Misogawa Dam

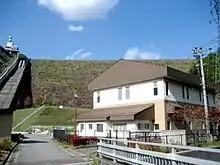
Okugiso power station

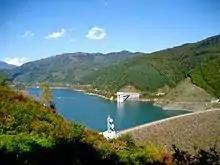

Misogawa Dam is a dam of Kiso River in the Nagano Prefecture, Japan, completed in 1996.